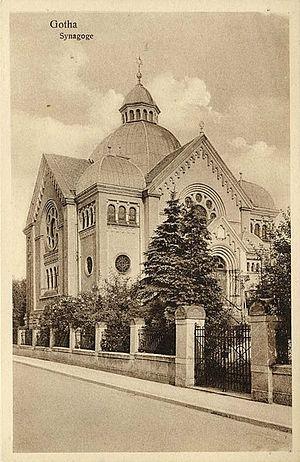
La synagogue de Gotha, inaugurée en 1904, a été détruite en 1938 lors de la nuit de Cristal comme la plupart des autres lieux de culte juif en Allemagne.